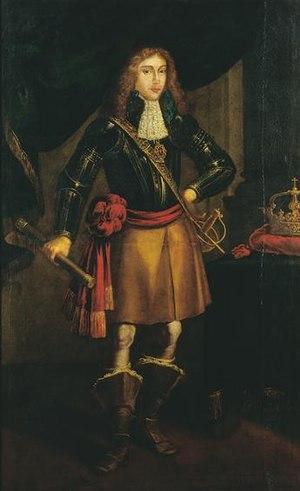
Alphonse VI de Portugal dit le Victorieux, né le 21 août 1643 et mort le 12 septembre 1683, est roi de Portugal et des Algarves de 1656 à 1683, le second issu de la maison de Bragance.
Cet article donne la liste des rois et des reines de Portugal.